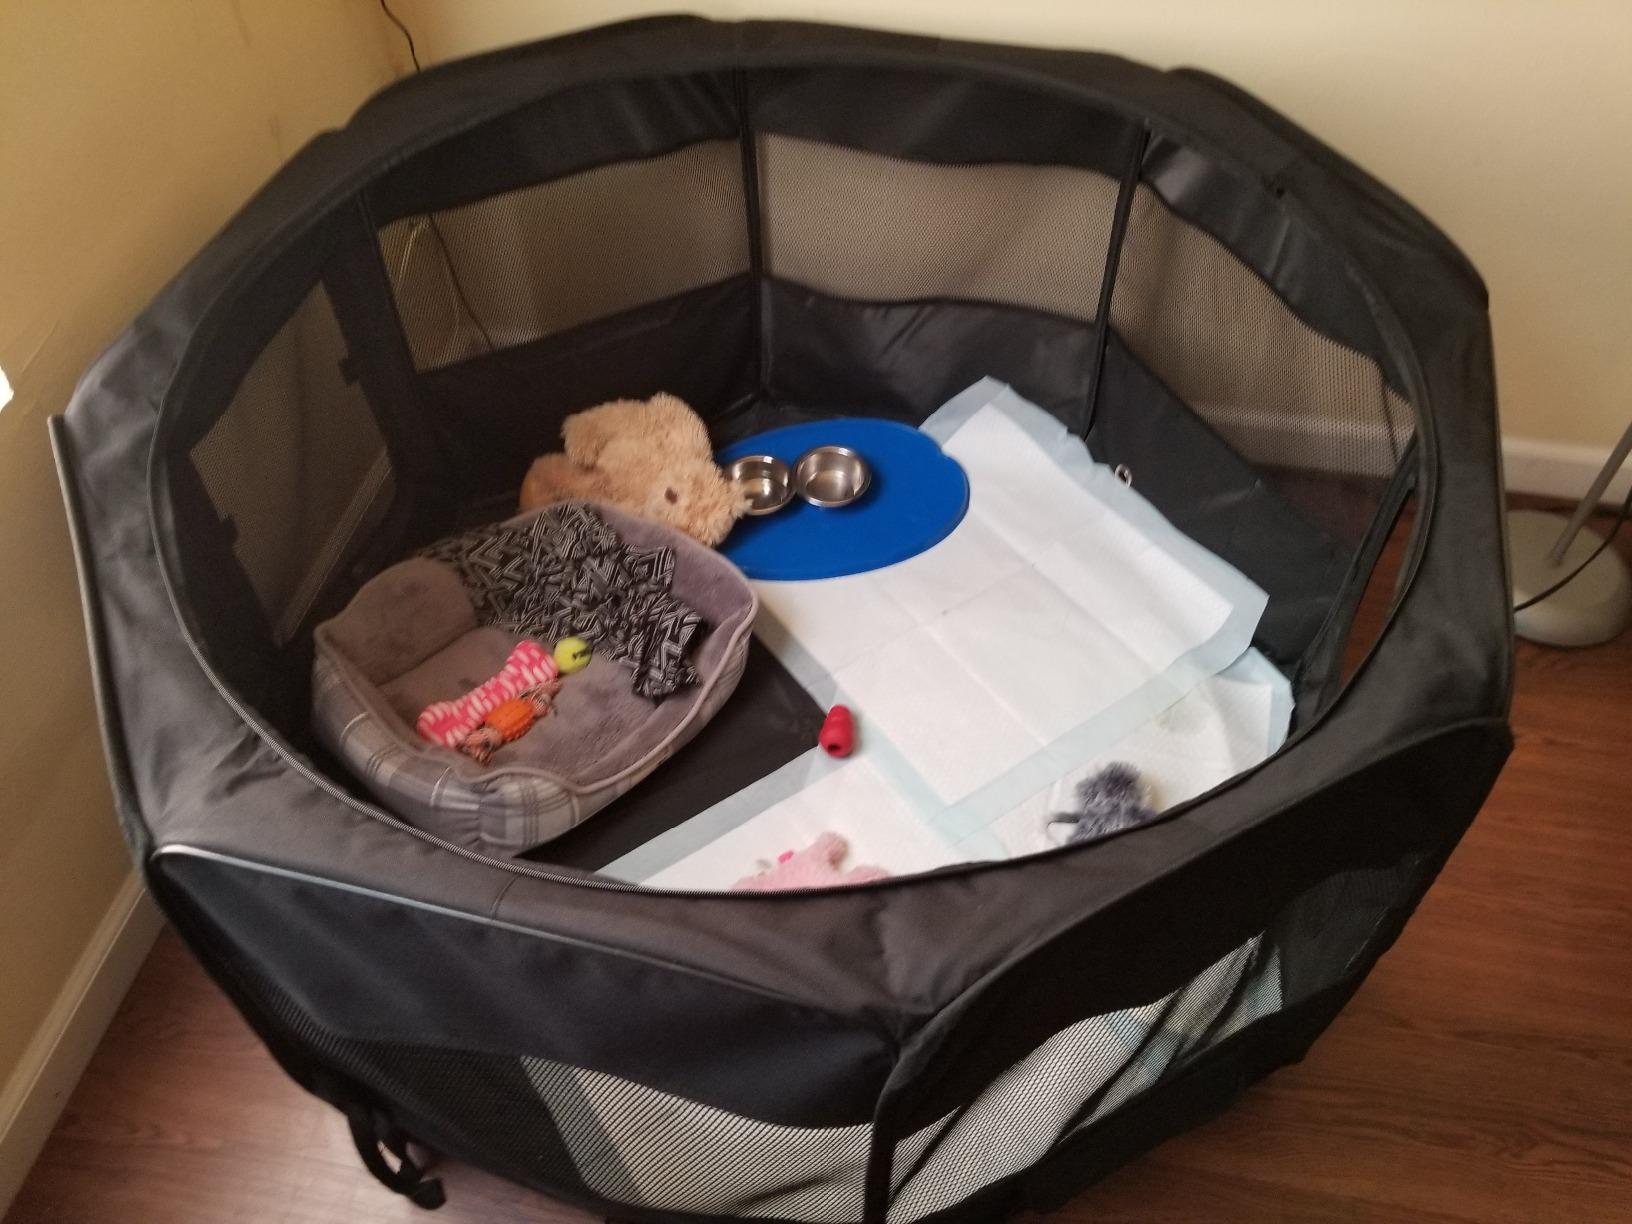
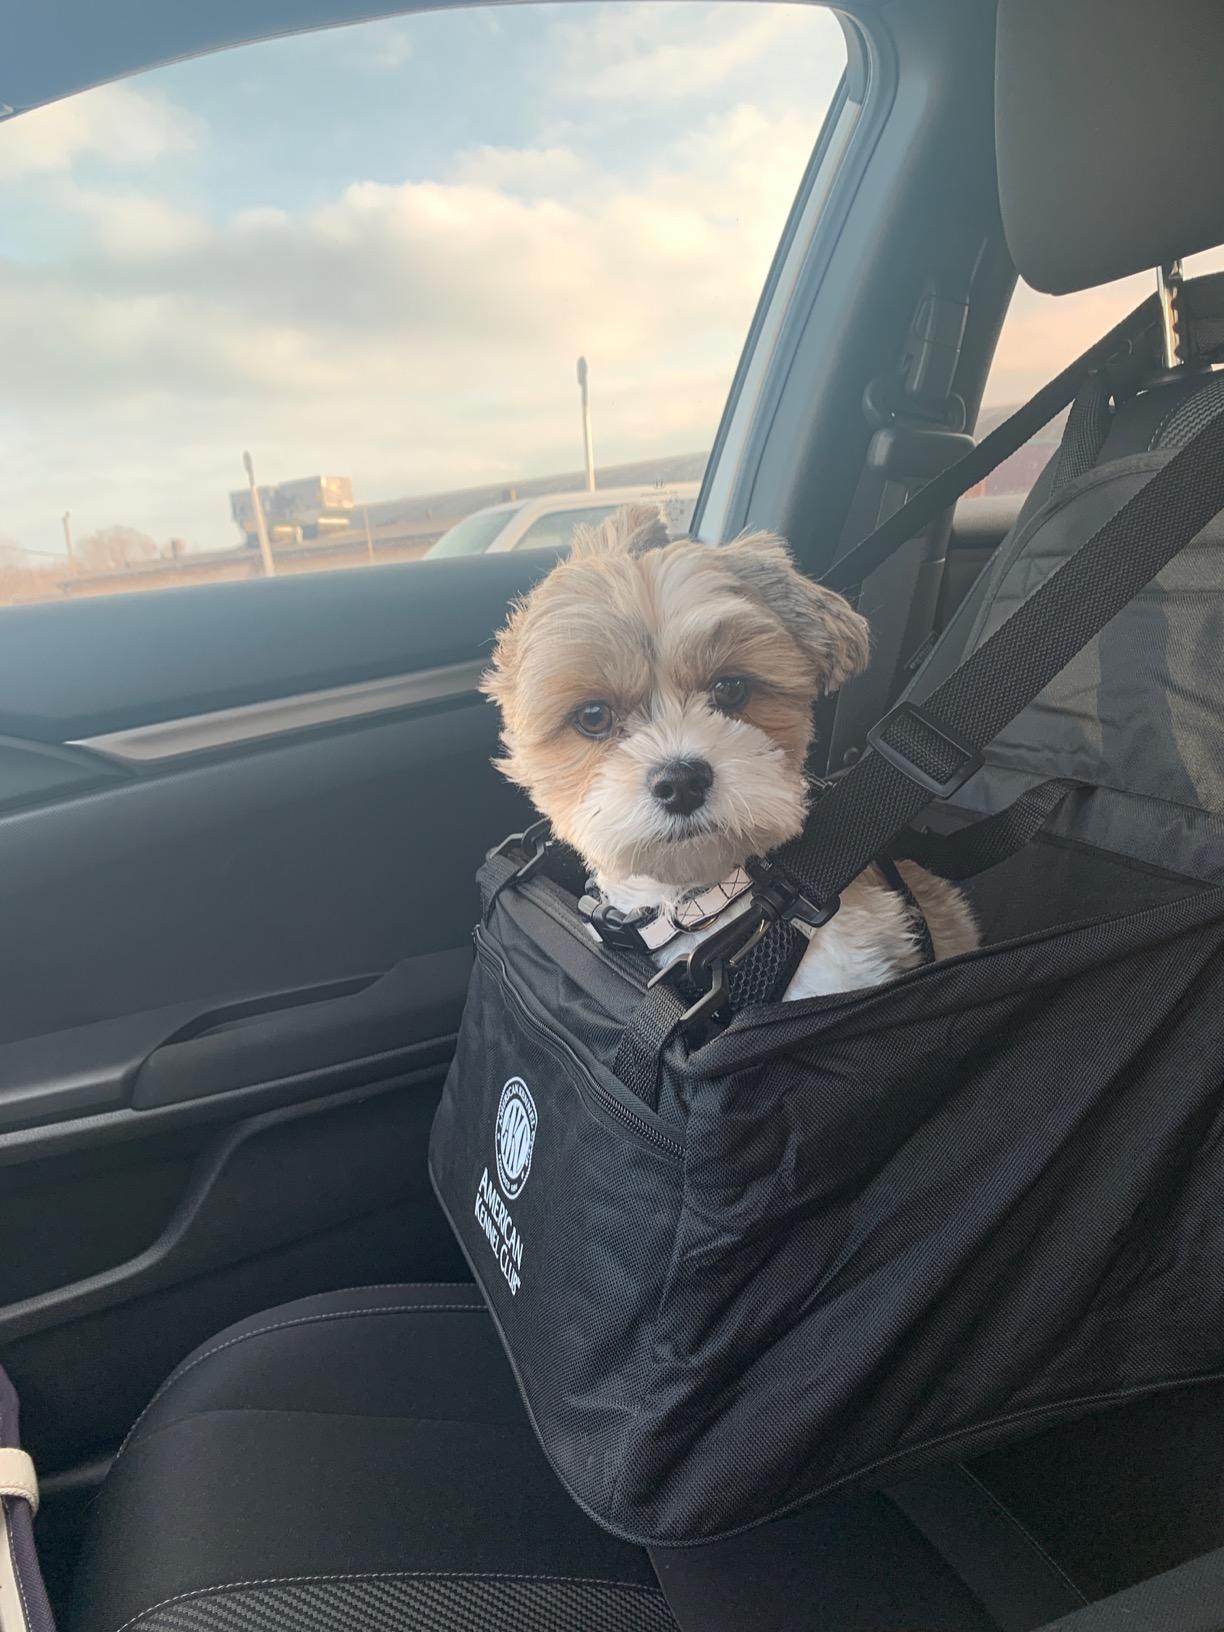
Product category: items_kennel
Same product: no